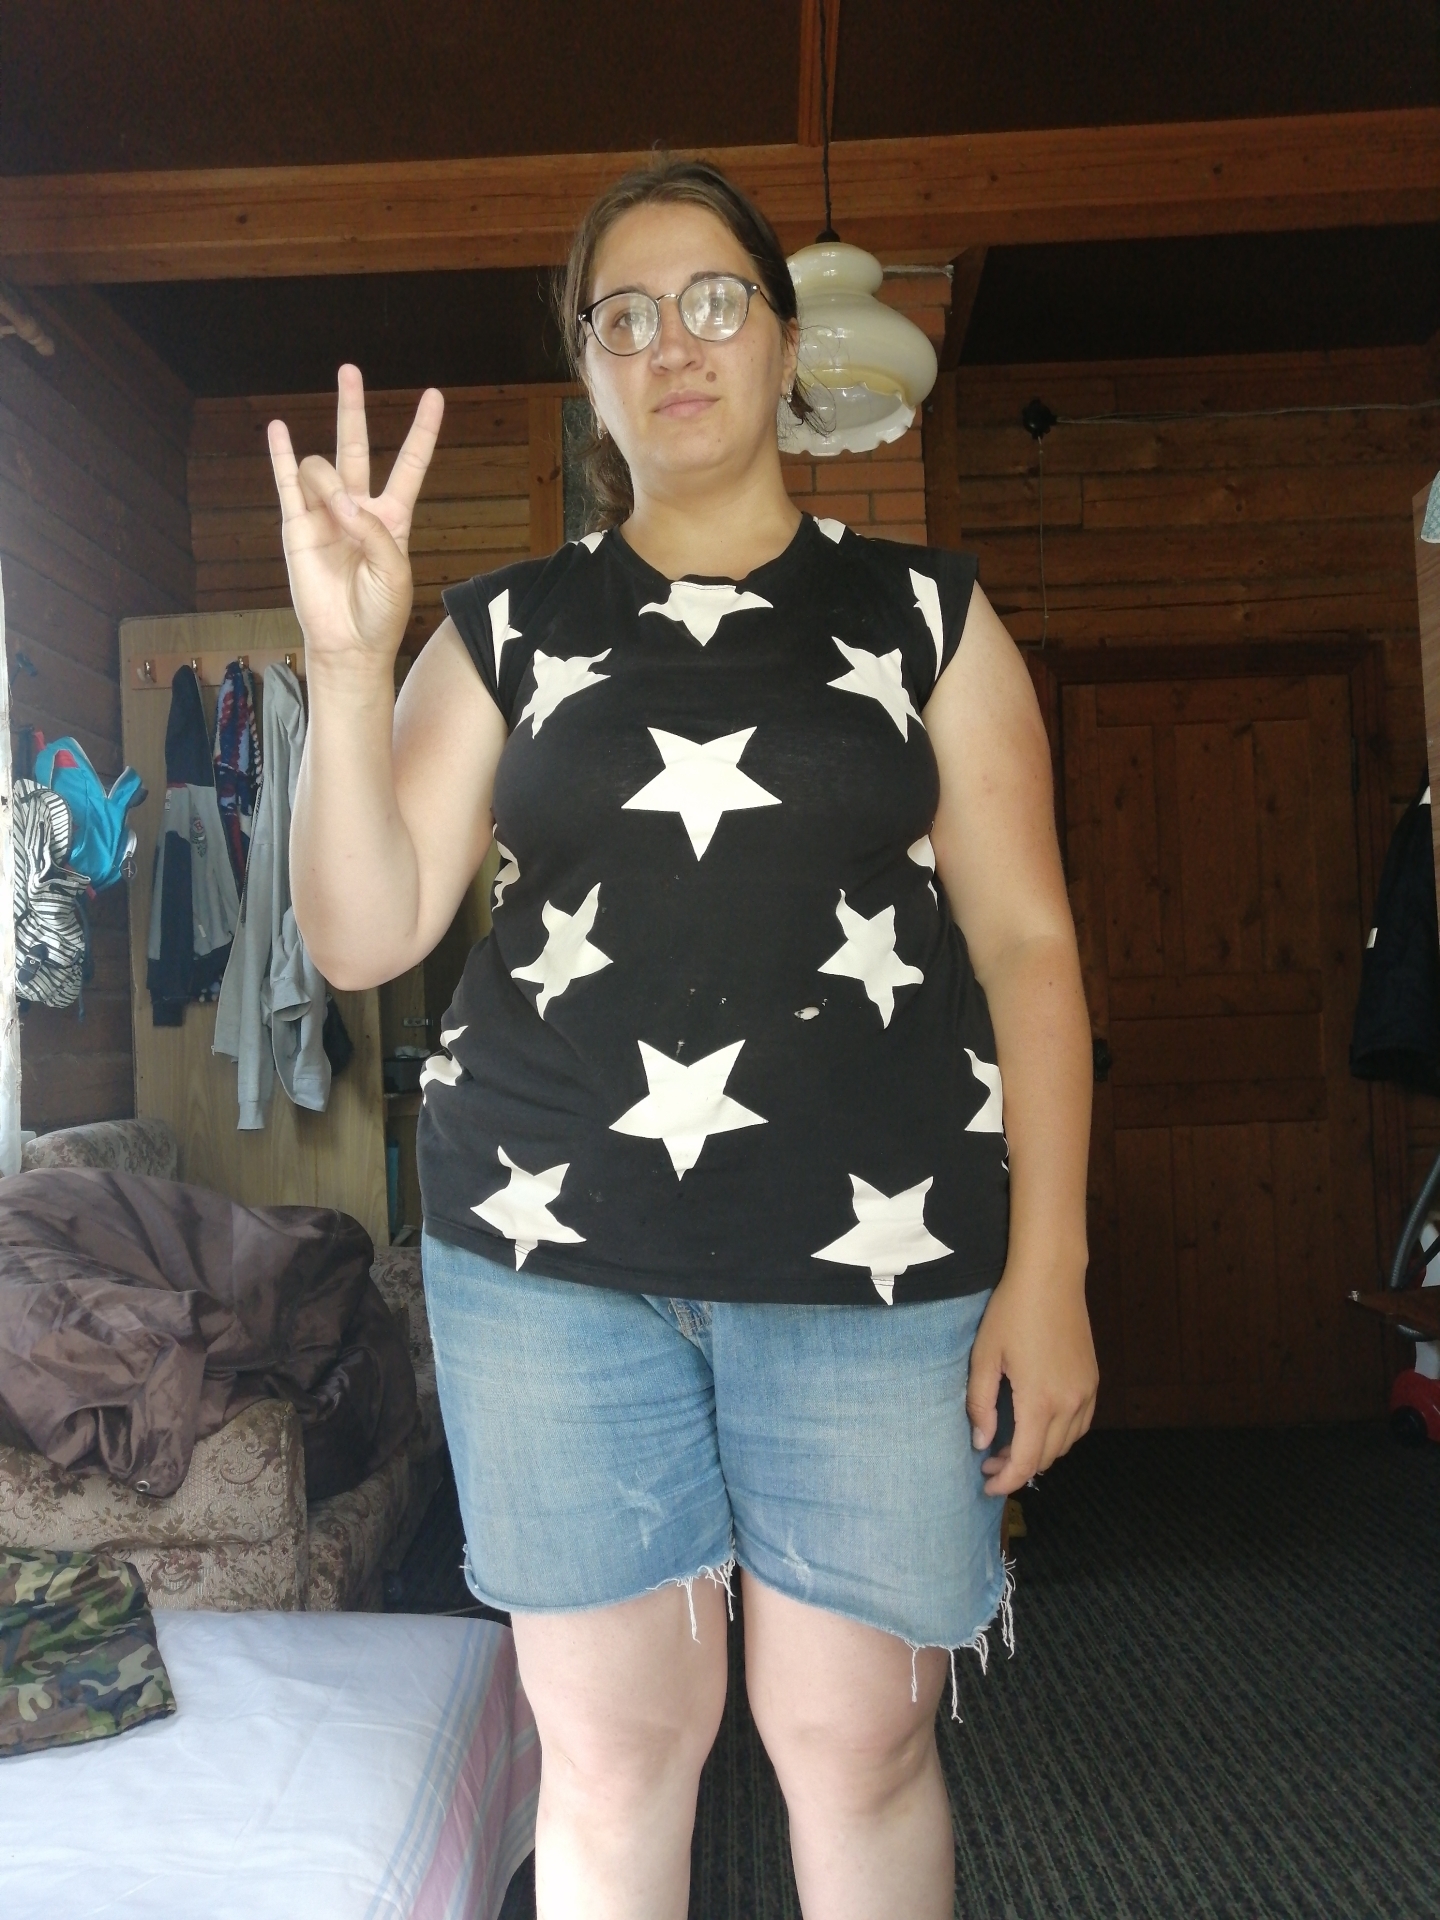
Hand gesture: three3